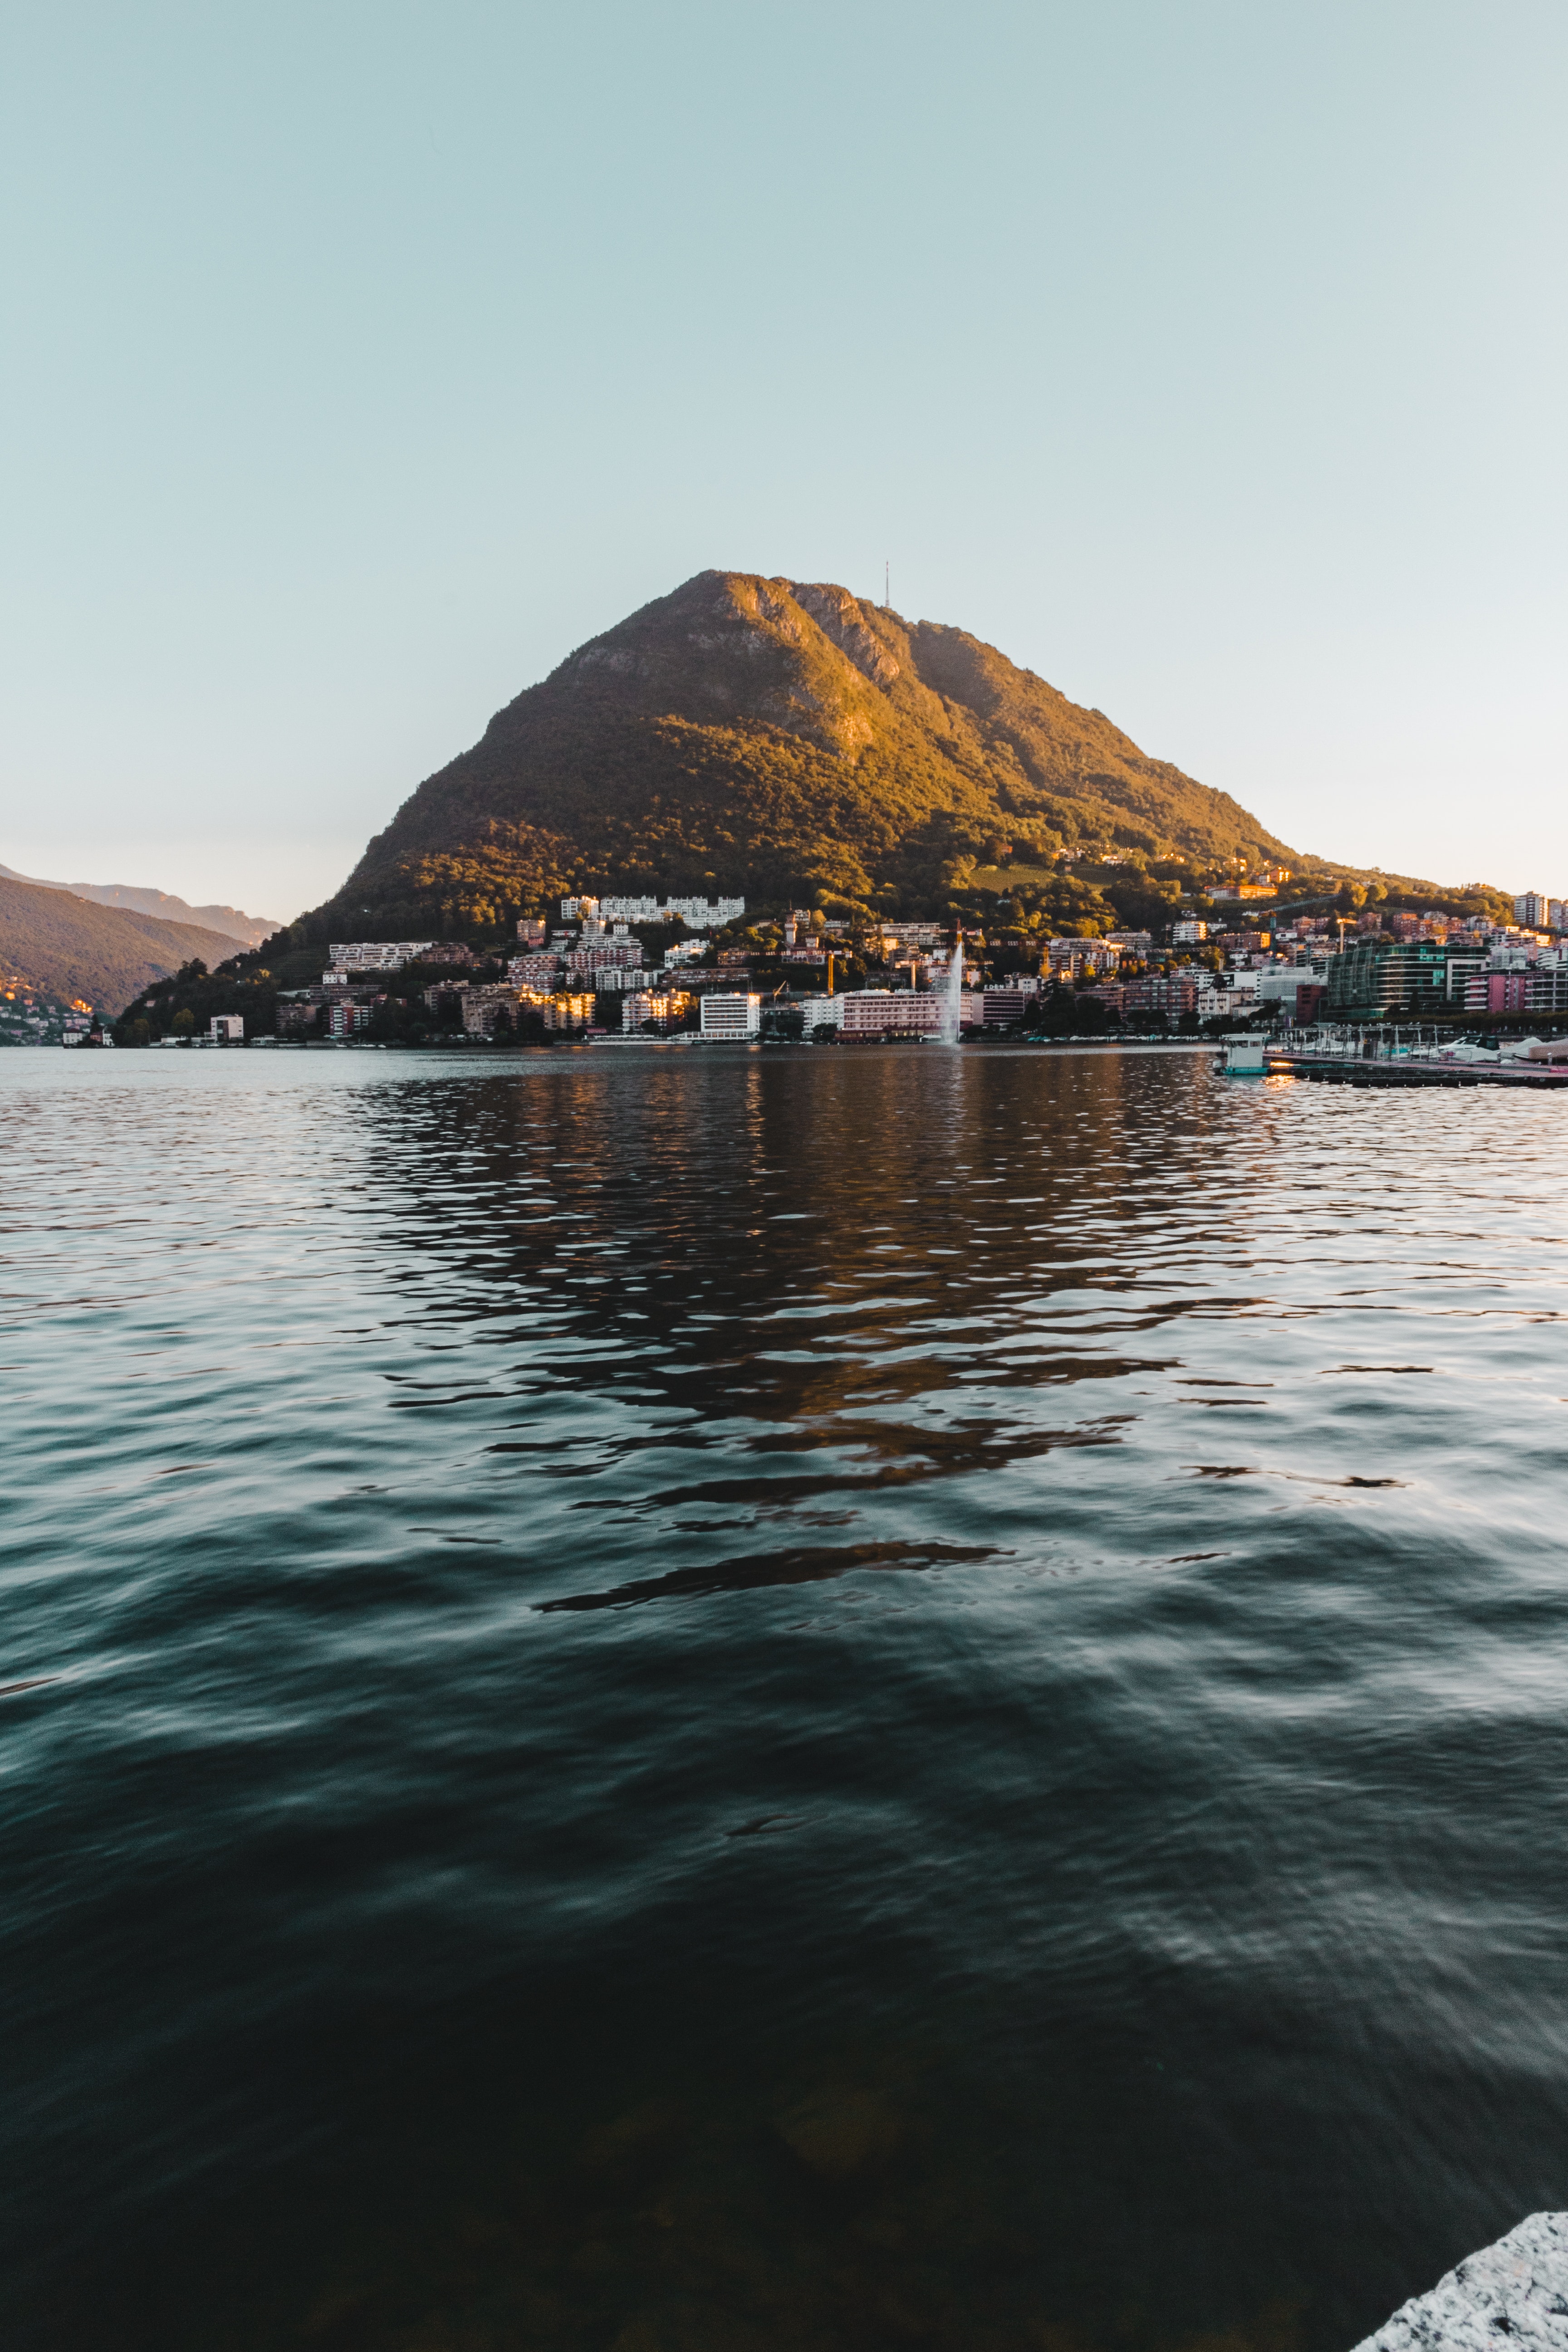
sea, water, sky, reflection, mountain, lake, loch, coastal and oceanic landforms, ocean, coast, river, evening, horizon, calm, bay, lake district, city